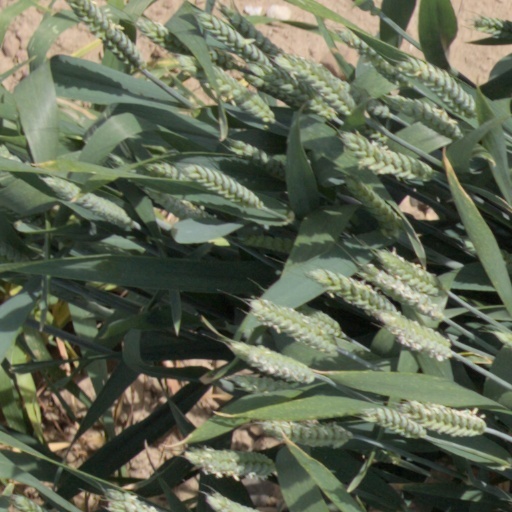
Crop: wheat